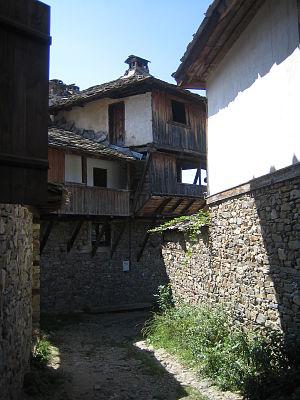
rue typique de Kovatchevitsa (Bulgarie)
Kovatchevitsa est un village-musée de Bulgarie du sud-ouest, situé dans l’oblast de Blagoevgrad, obština de Gărmen.